Scunthorpe

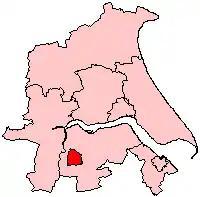
Scunthorpe within Humberside (1974–1996)

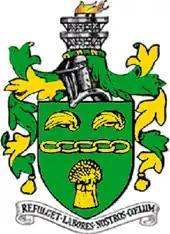
Arms of former municipal borough of Scunthorpe

Scunthorpe forms an unparished area located within the borough and unitary authority of North Lincolnshire. The town forms six of the borough's seventeen wards, namely Ashby, Brumby, Crosby & Park, Frodingham, Kingsway with Lincoln Gardens and Town. The Scunthorpe wards elect 16 of the borough's 43 councillors. As of 2018, 26 are members of the Conservative party, and 13 are members of the Labour party. The councillors form the charter trustees of the Town of Scunthorpe and they continue to elect a town mayor.